Camille Solon

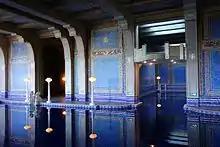
Roman Pool (Hearst Castle)

Several of Solon's siblings had artistic careers including the eldest Léon-Victor Solon.